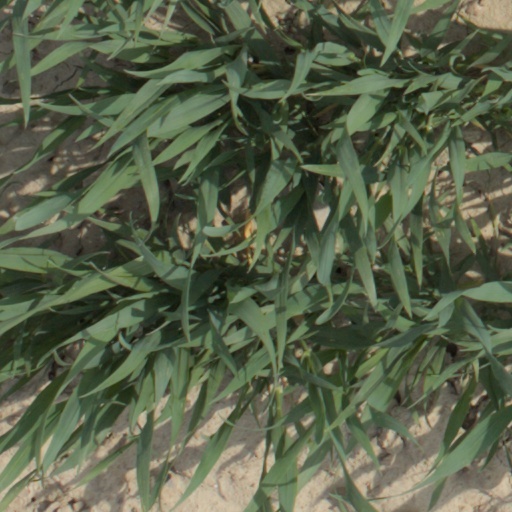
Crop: wheat